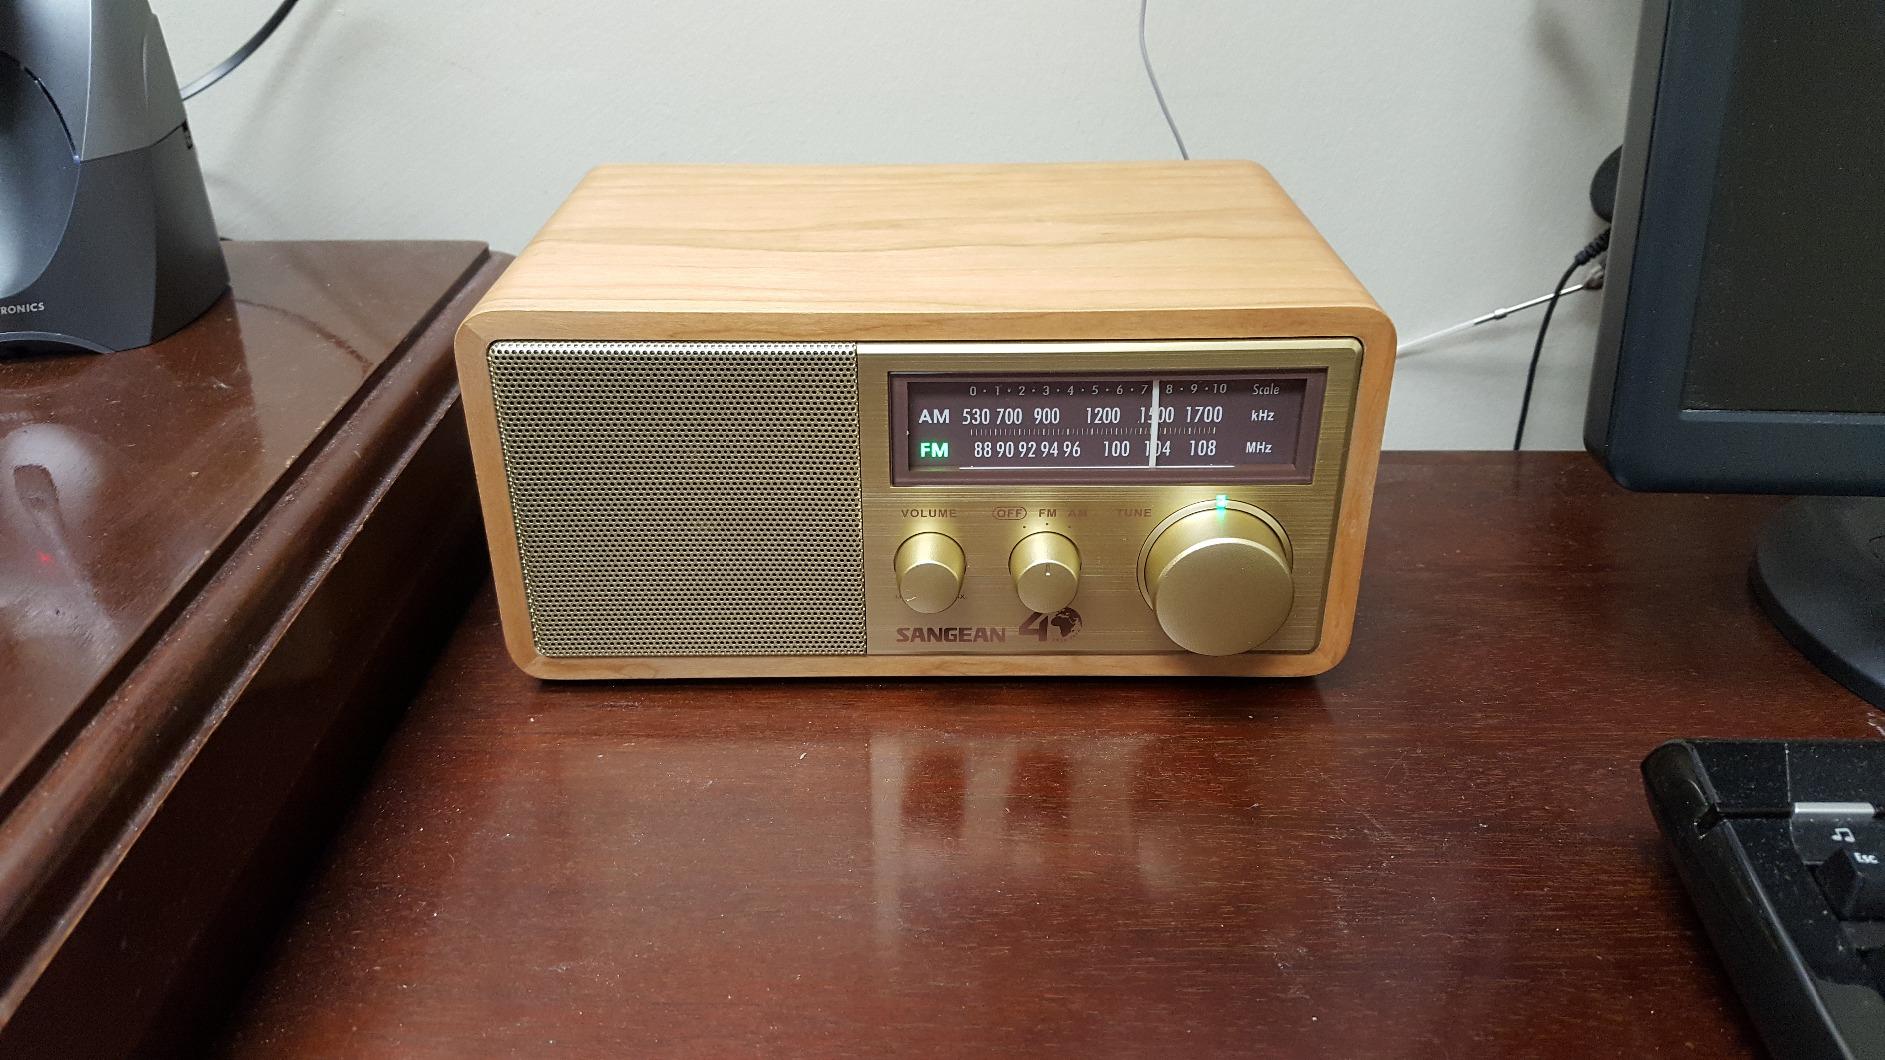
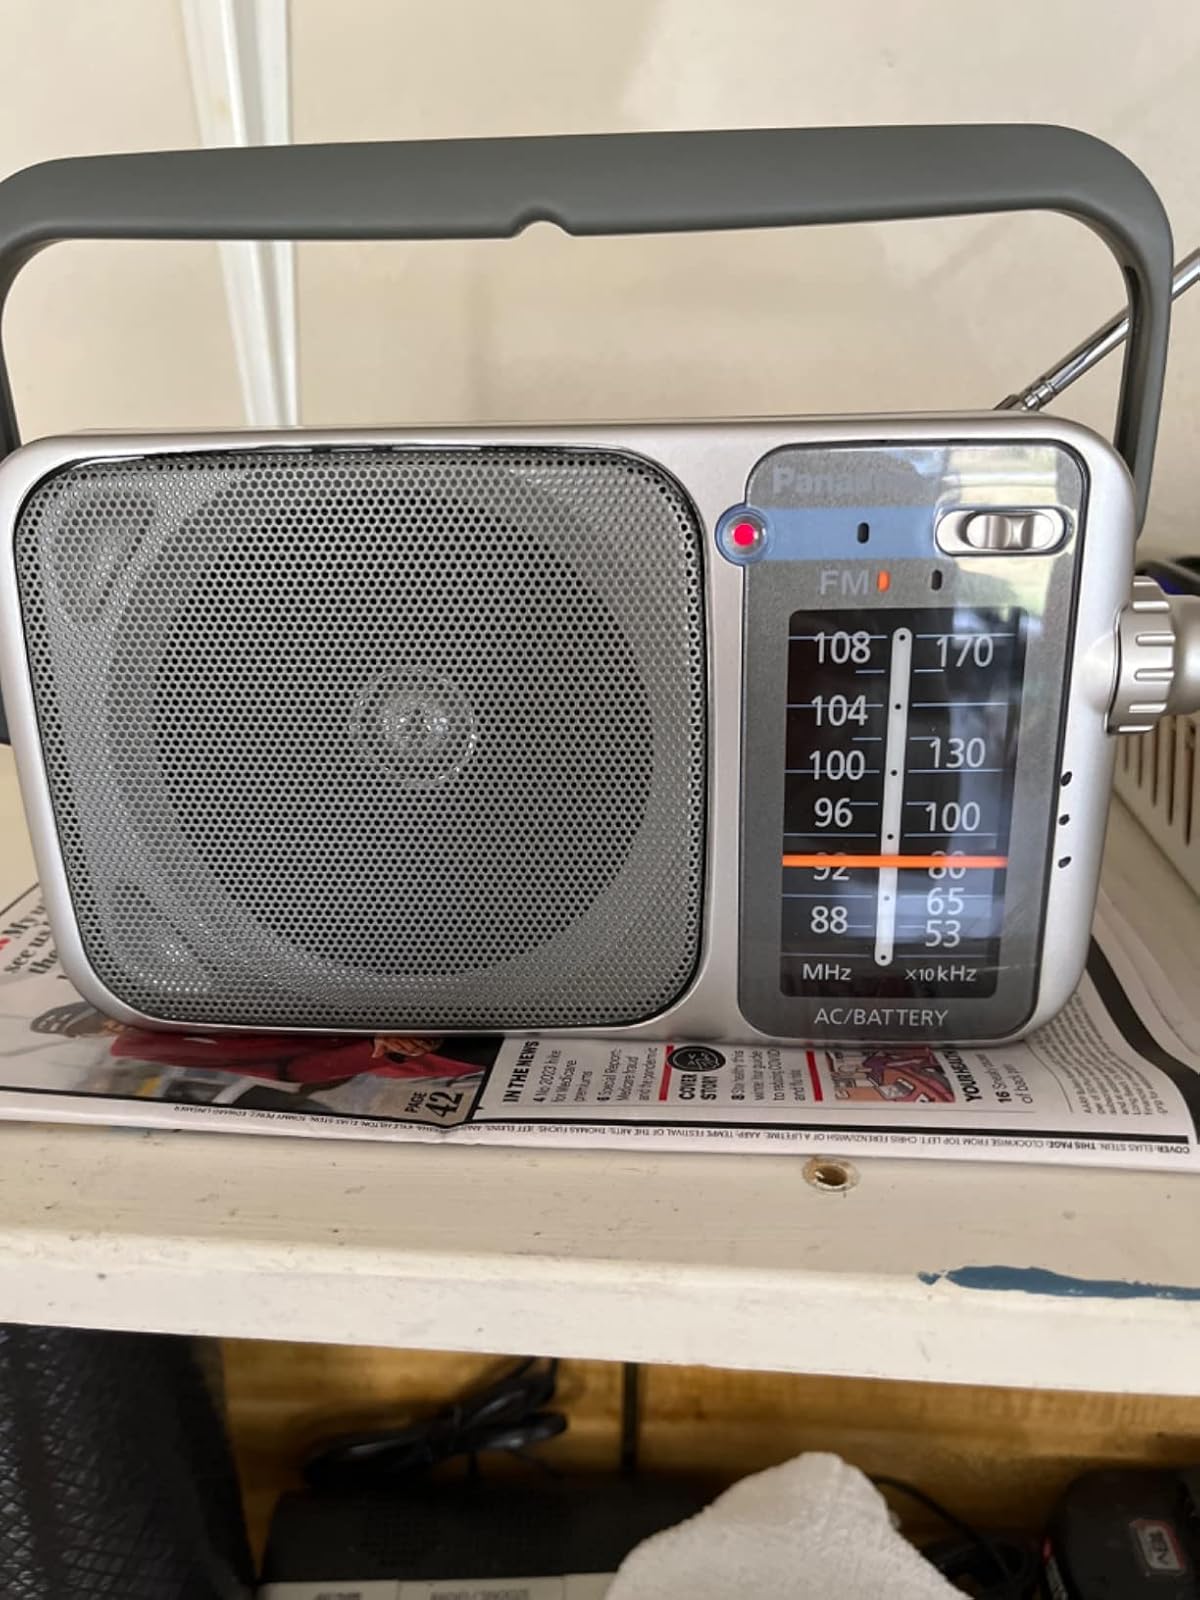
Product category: radio
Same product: no